Interstate 44 in Missouri

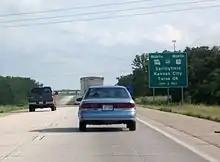
I-44 approached by US 71 (now part of I-49) just south of Joplin

I-44 enters Missouri in Newton County at the eastern terminus of the Will Rogers Turnpike, south of the Kansas state line. The first interchange in Missouri is the eastern terminus of both U.S. Route 166 (US 166) and US 400. This highway next goes through southern Joplin and then begins to run concurrently with I-49/US 71 at exit 11 just after entering Jasper County. The freeway turns to a more eastern heading (the old route of US 166), and then I-49/US 71 splits off to the north at exit 18.